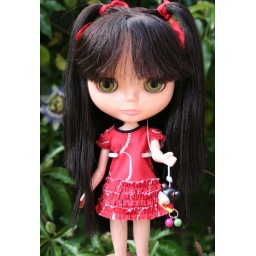
Lily in her new red dress and charm we've named her charm Hana